Answer in natural language. Consider the 3D positions of the objects in the scene and not just the 2D positions in the image. Is the centerpoint of  twotiered metal cart at a higher height than black shelving unit with two shelves? Choose between the following options: yes or no
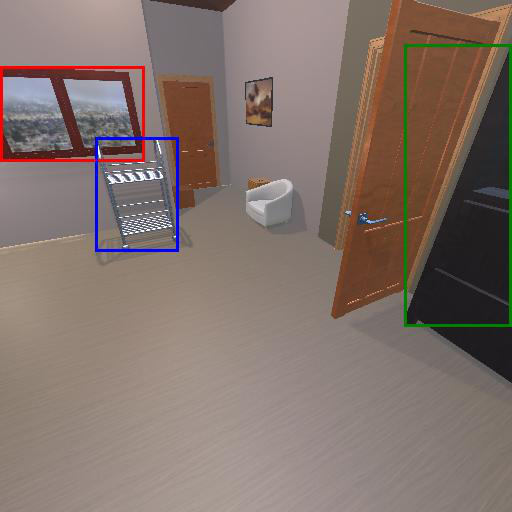
<answer>no</answer>